History of the Washington Commanders

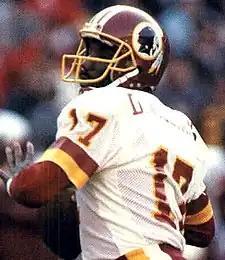
On January 31, 1988 Doug Williams became the first African-American QB to win a Super Bowl by defeating the Denver Broncos 42–10 in Super Bowl XXII. Williams completed 9 of 11 passes for 228 yards and 4 touchdowns in the second quarter alone.

On January 13, 1981, owner Jack Kent Cooke signed the offensive coordinator of the San Diego Chargers, Joe Gibbs, as their head coach. Also during the off-season, the Redskins acquired Mark May, Russ Grimm, and Dexter Manley in the 1981 NFL draft, all of whom became significant contributors to the team for the next few years. After starting the 1981 season 0–5, the Redskins won eight out of their next eleven games and finished the season 8–8.